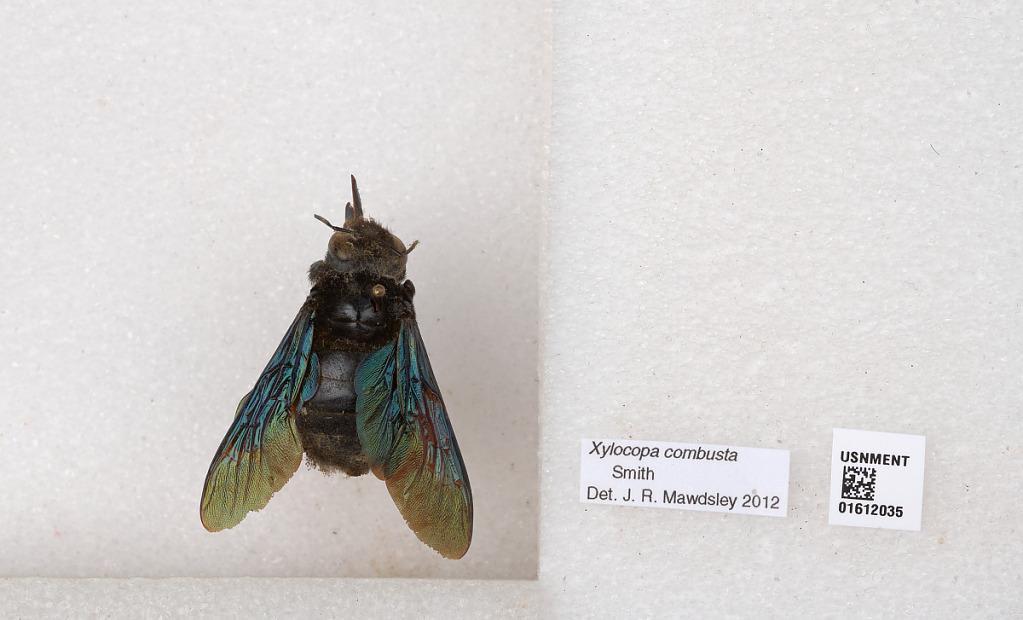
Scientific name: Xylocopa
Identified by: Mawdsley, J. R.